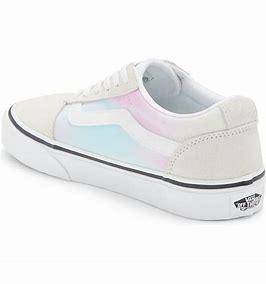
Brand: Vans
Model: Ward